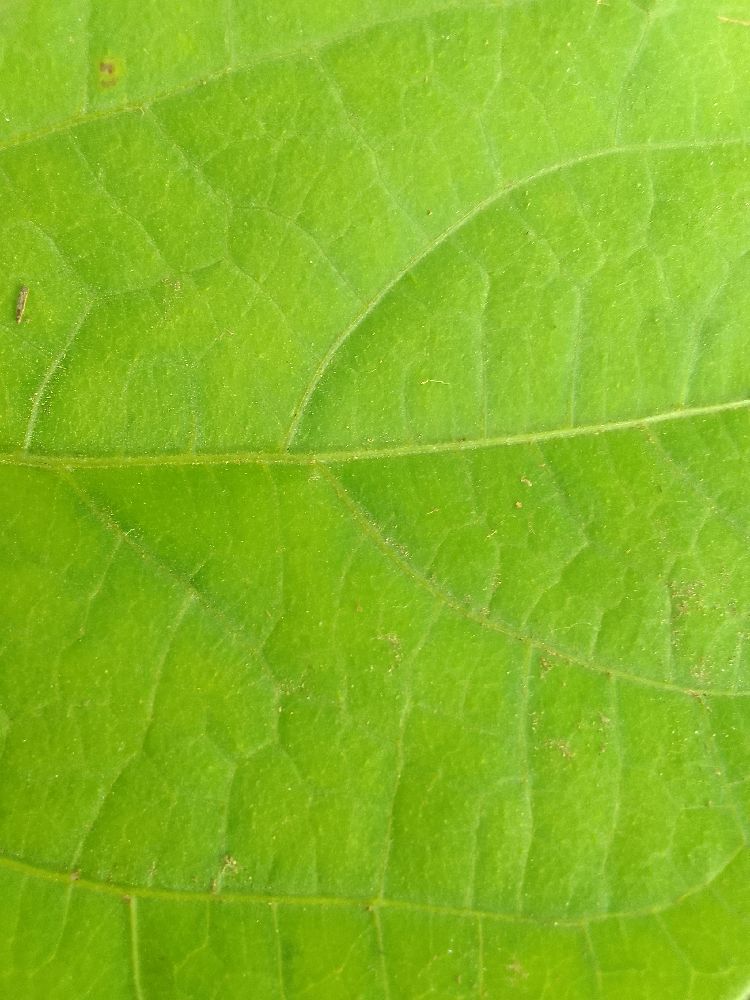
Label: healthy